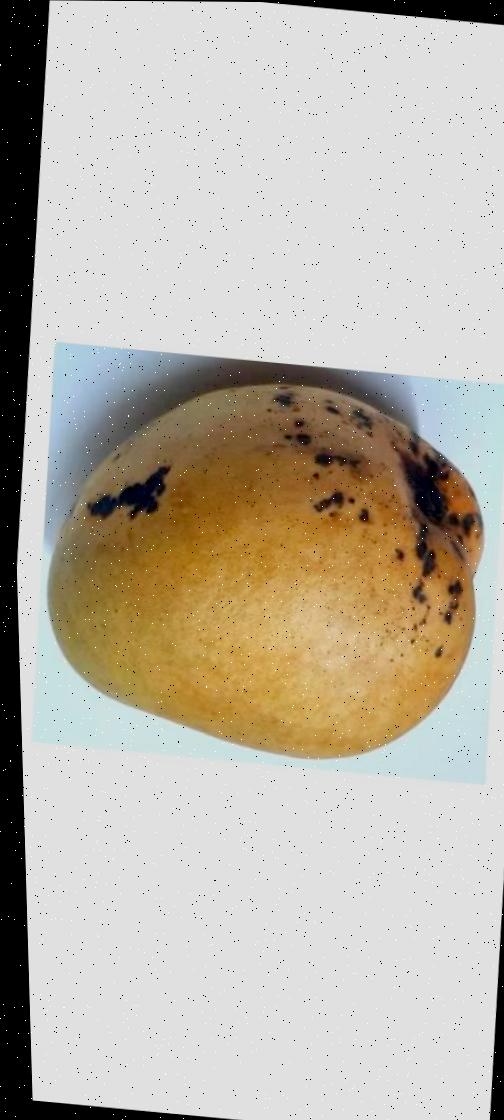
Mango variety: Bari-11